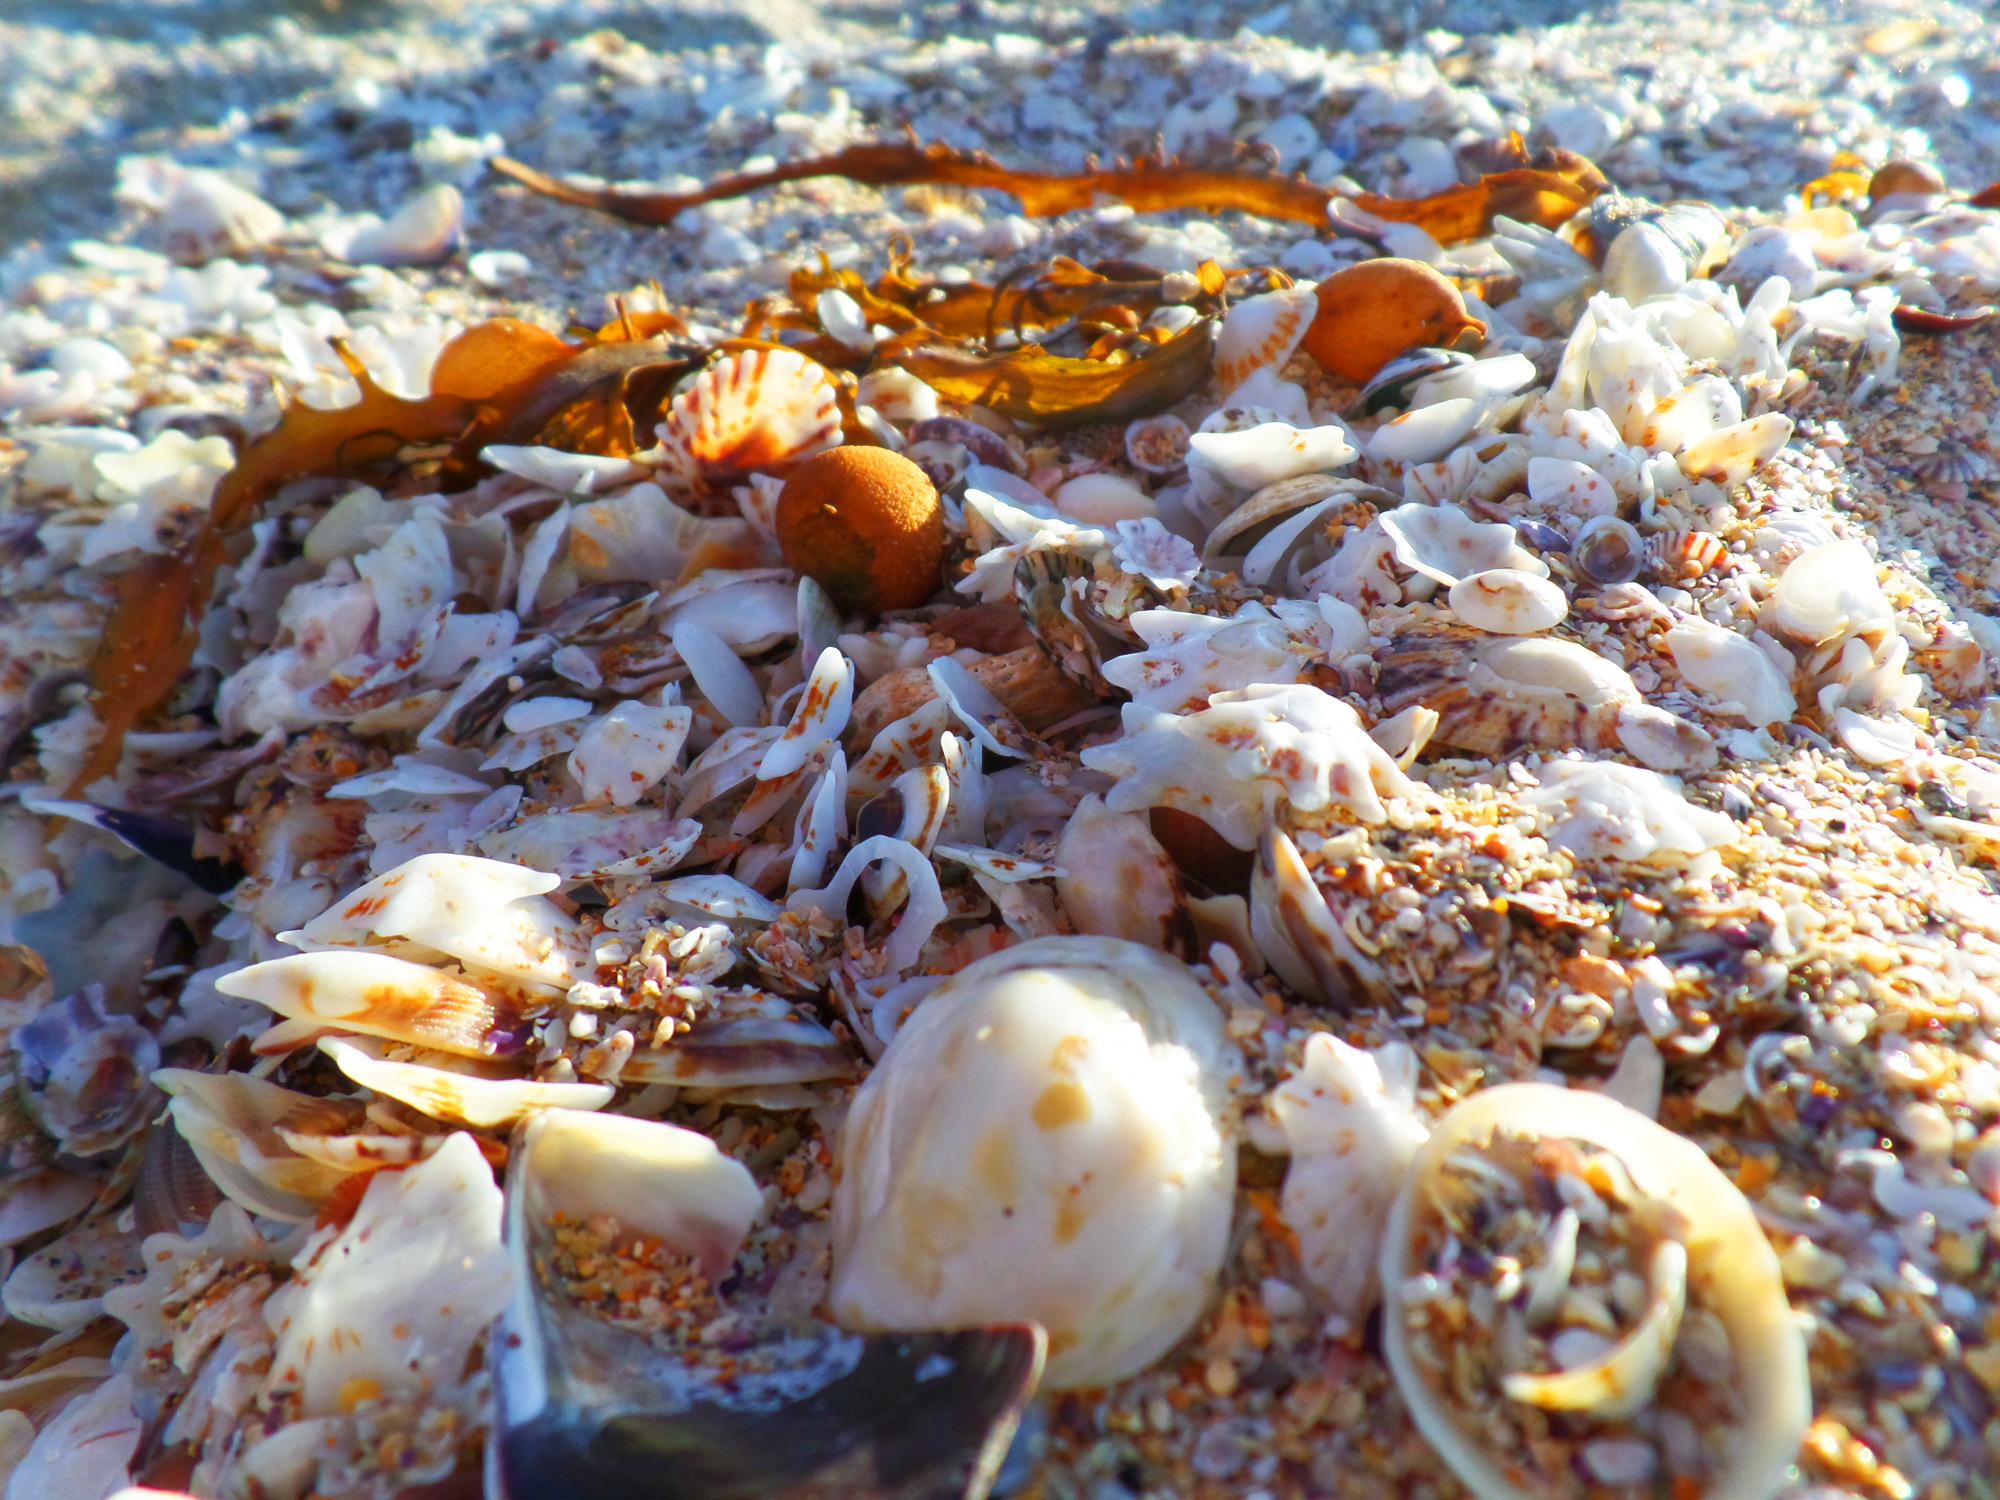
beach, nature, sunset, leaf, flower, wildlife, food, biology, seaweed, autumn, seafood, fauna, invertebrate, australia, seashells, nsw, murramarang, macro photography, marine biology